Adolescence

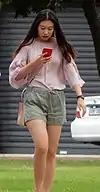
A girl looking at her smartphone

Peer acceptance and social norms gain a significantly greater hand in directing behavior at the onset of adolescence; as such, the alcohol and illegal drug habits of teens tend to be shaped largely by the substance use of friends and other classmates. In fact, studies suggest that more significantly than actual drug norms, an individual's perception of the illicit drug use by friends and peers is highly associated with their own habits in substance use during both middle and high school, a relationship that increases in strength over time. Whereas social influences on alcohol use and marijuana use tend to work directly in the short term, peer and friend norms on smoking cigarettes in middle school have a profound effect on one's own likelihood to smoke cigarettes well into high school. Perhaps the strong correlation between peer influence in middle school and cigarette smoking in high school may be explained by the addictive nature of cigarettes, which could lead many students to continue their smoking habits from middle school into late adolescence.